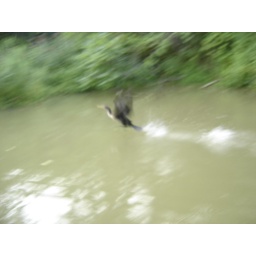
This bird dove under the water and swam under our boat!